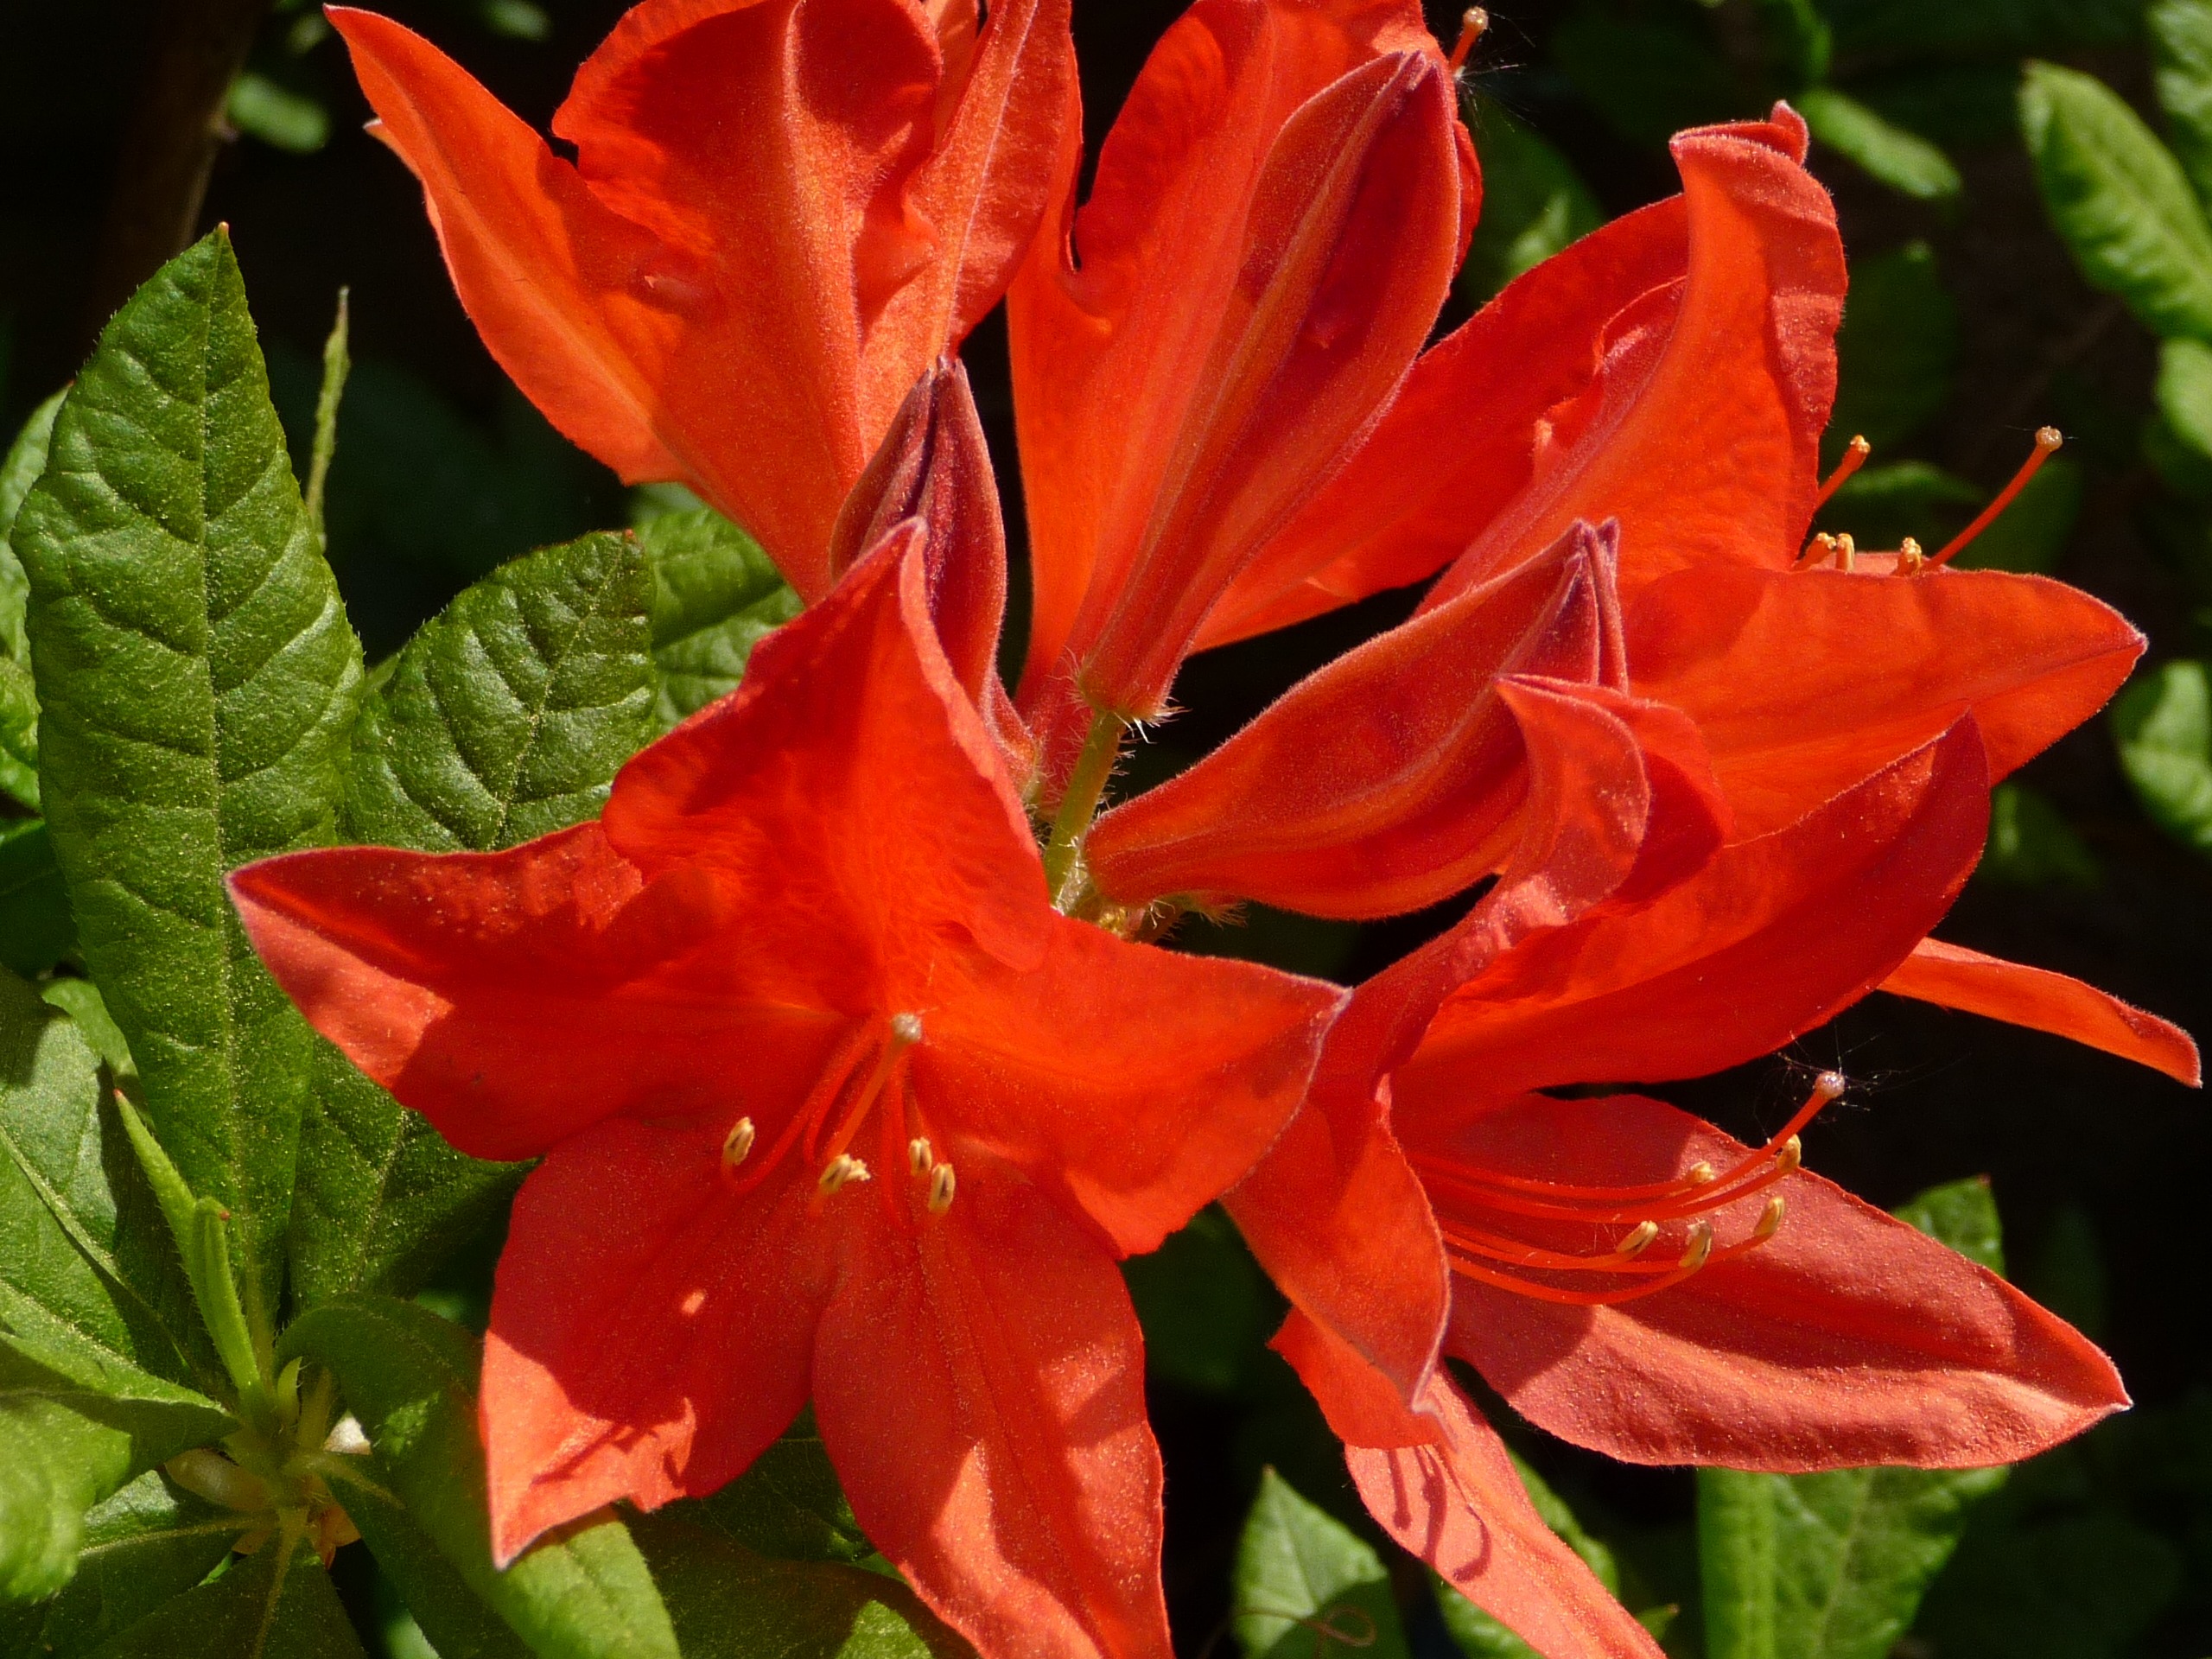
plant, leaf, flower, petal, spring, red, botany, flora, flowers, shrub, lily, macro photography, flowering plant, canna lily, woody plant, land plant, canna family, japanese azalea